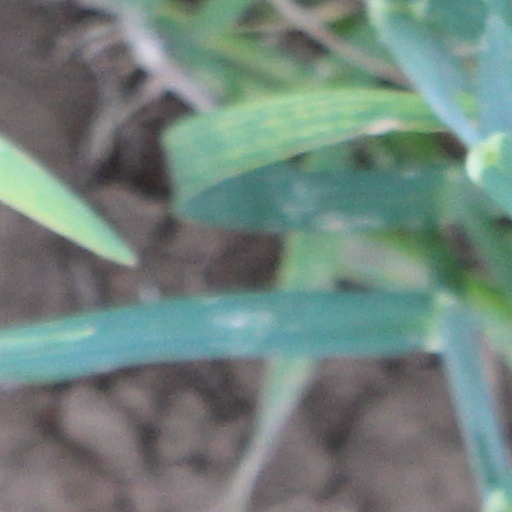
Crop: wheat